I'll Take My Chances

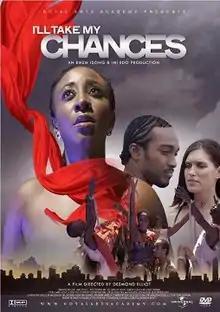
Theatrical release poster

I'll Take My Chances is a 2011 Nigerian dance romantic drama film, produced by Emem Isong and directed by Desmond Elliot. It stars Ini Edo and Bryan Okwara in lead roles, with Sam Loco Efe, Jide Kosoko, Ini Ikpe, Ashleigh Clark and Abiola Segun Williams in supporting roles. The film's synopsis says: "Tradition demands that a troubled young woman take the position of priestess of the land or else allow calamity to befall the village. She refuses to accept her fate and is further convinced not to heed custom's call by a handsome stranger".